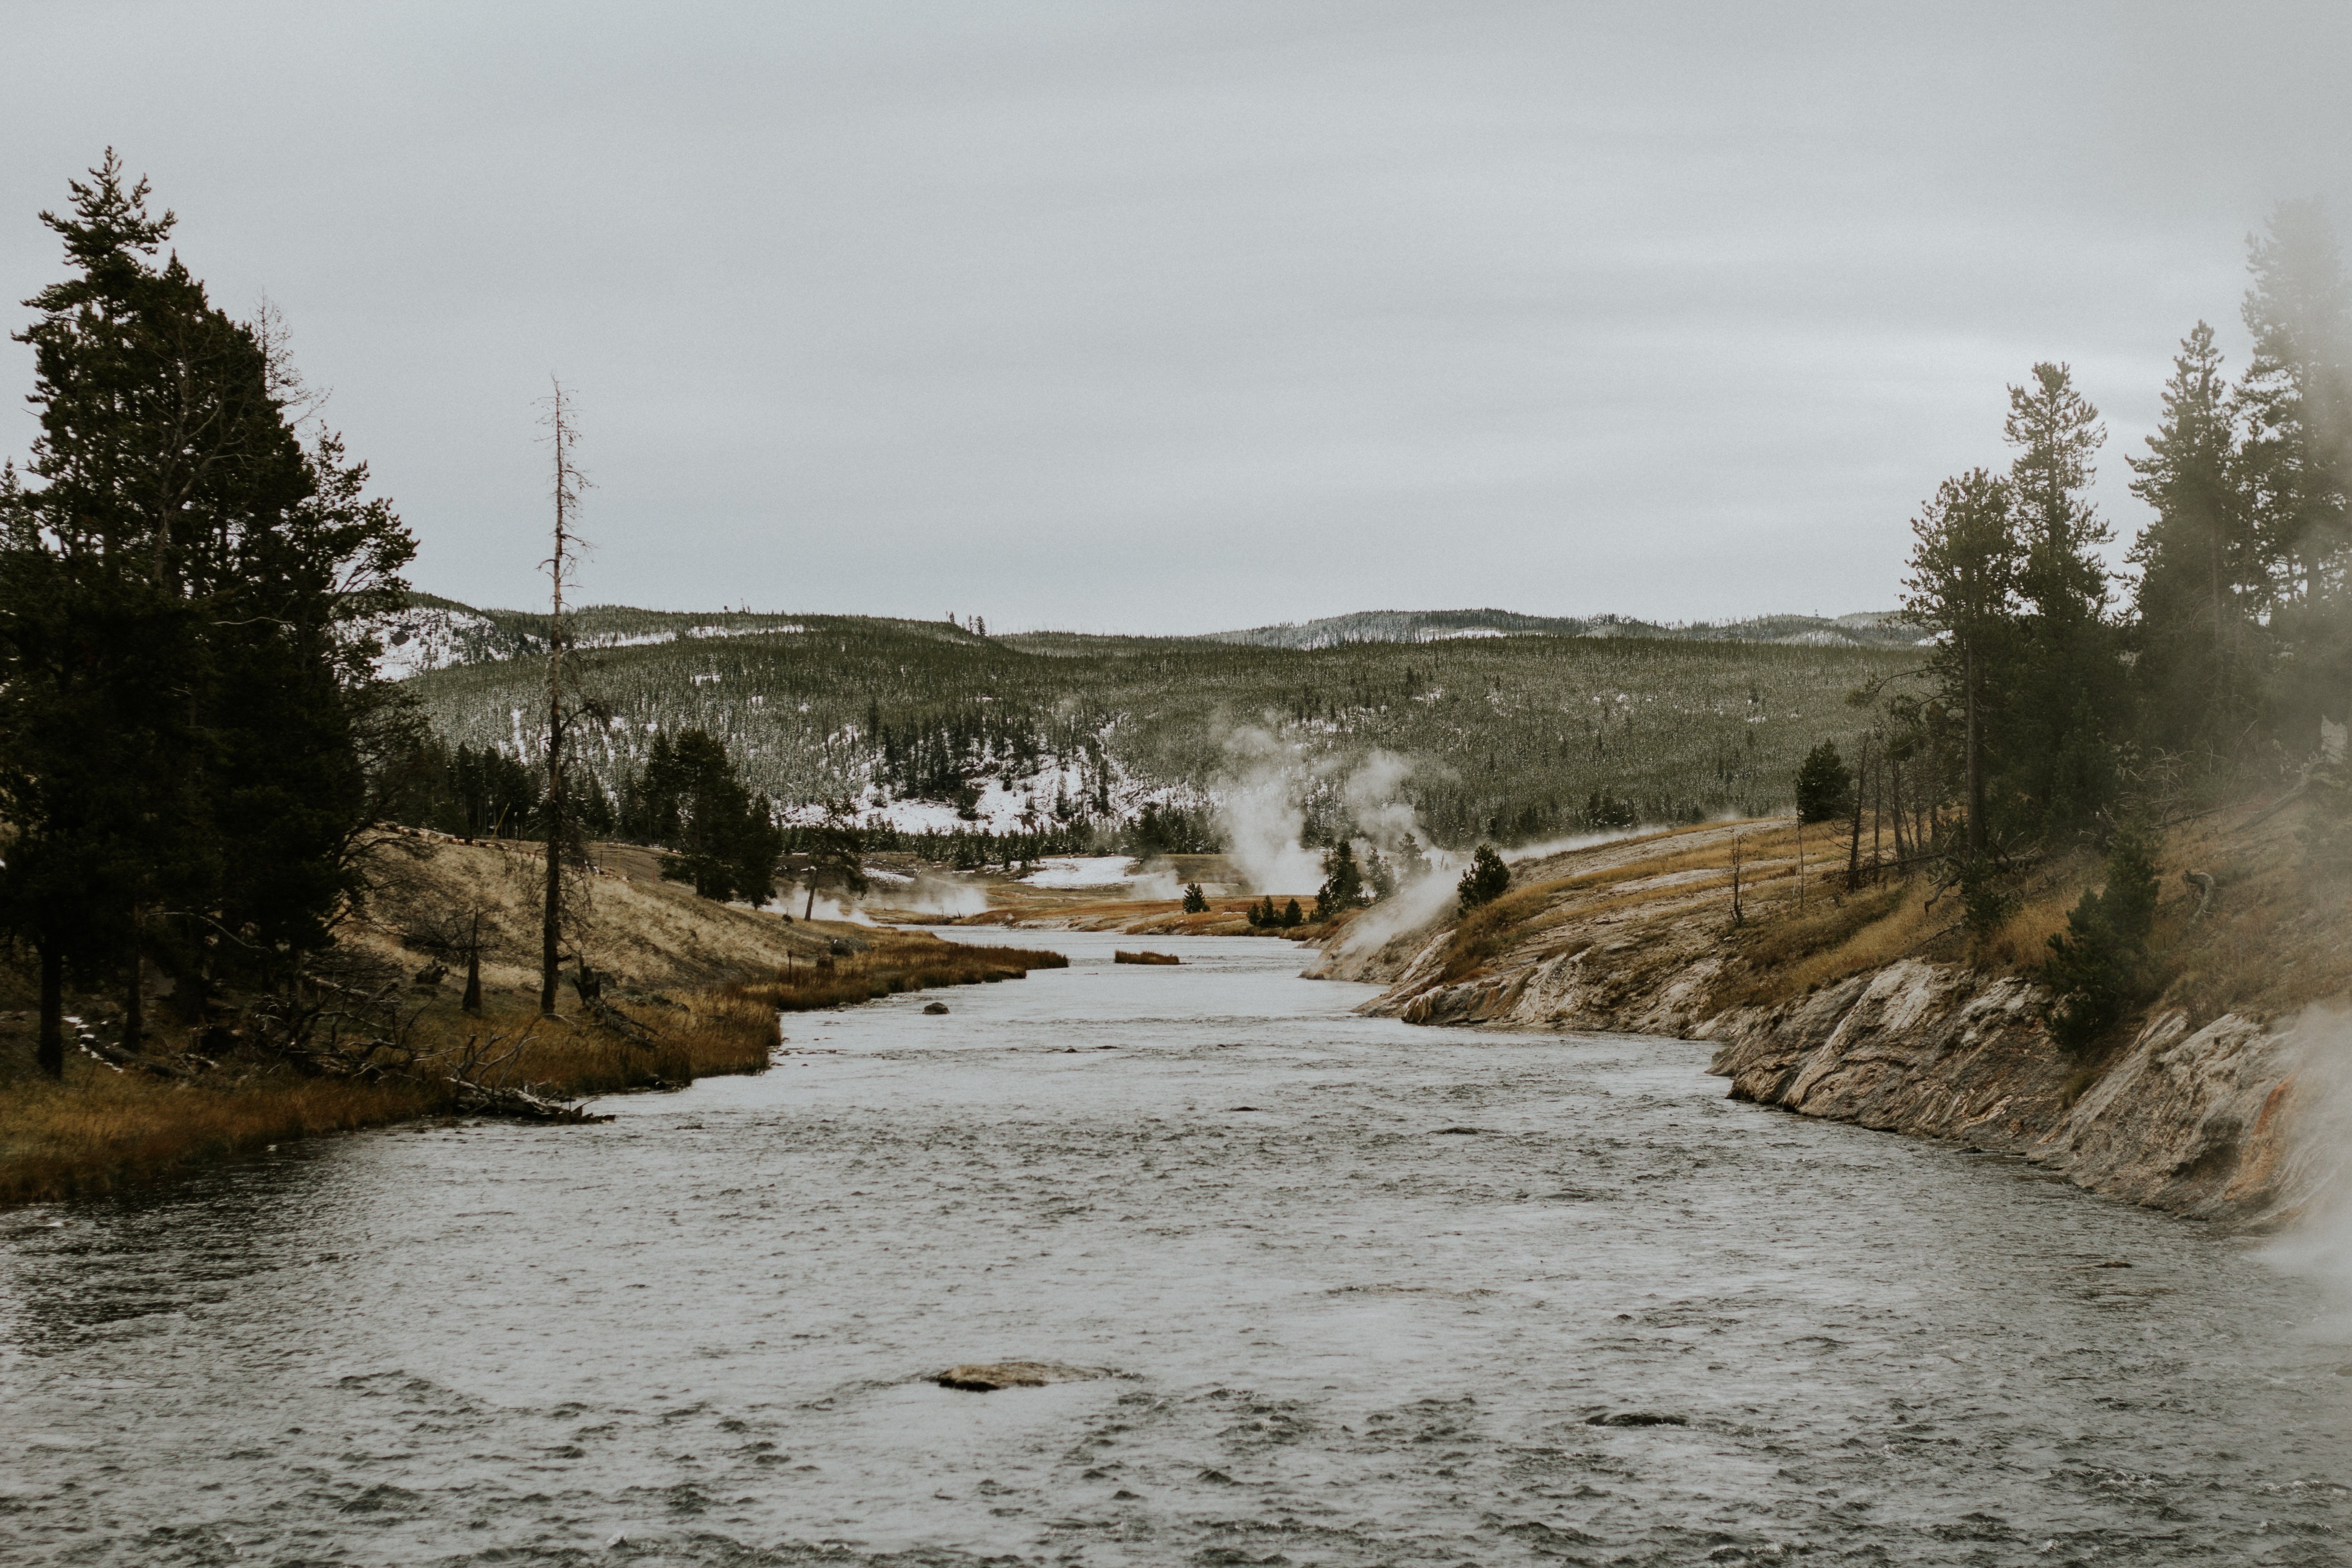
landscape, sea, tree, water, nature, rock, wilderness, mountain, snow, winter, shore, lake, river, stream, reflection, weather, rapid, season, body of water, loch, rural area, atmospheric phenomenon